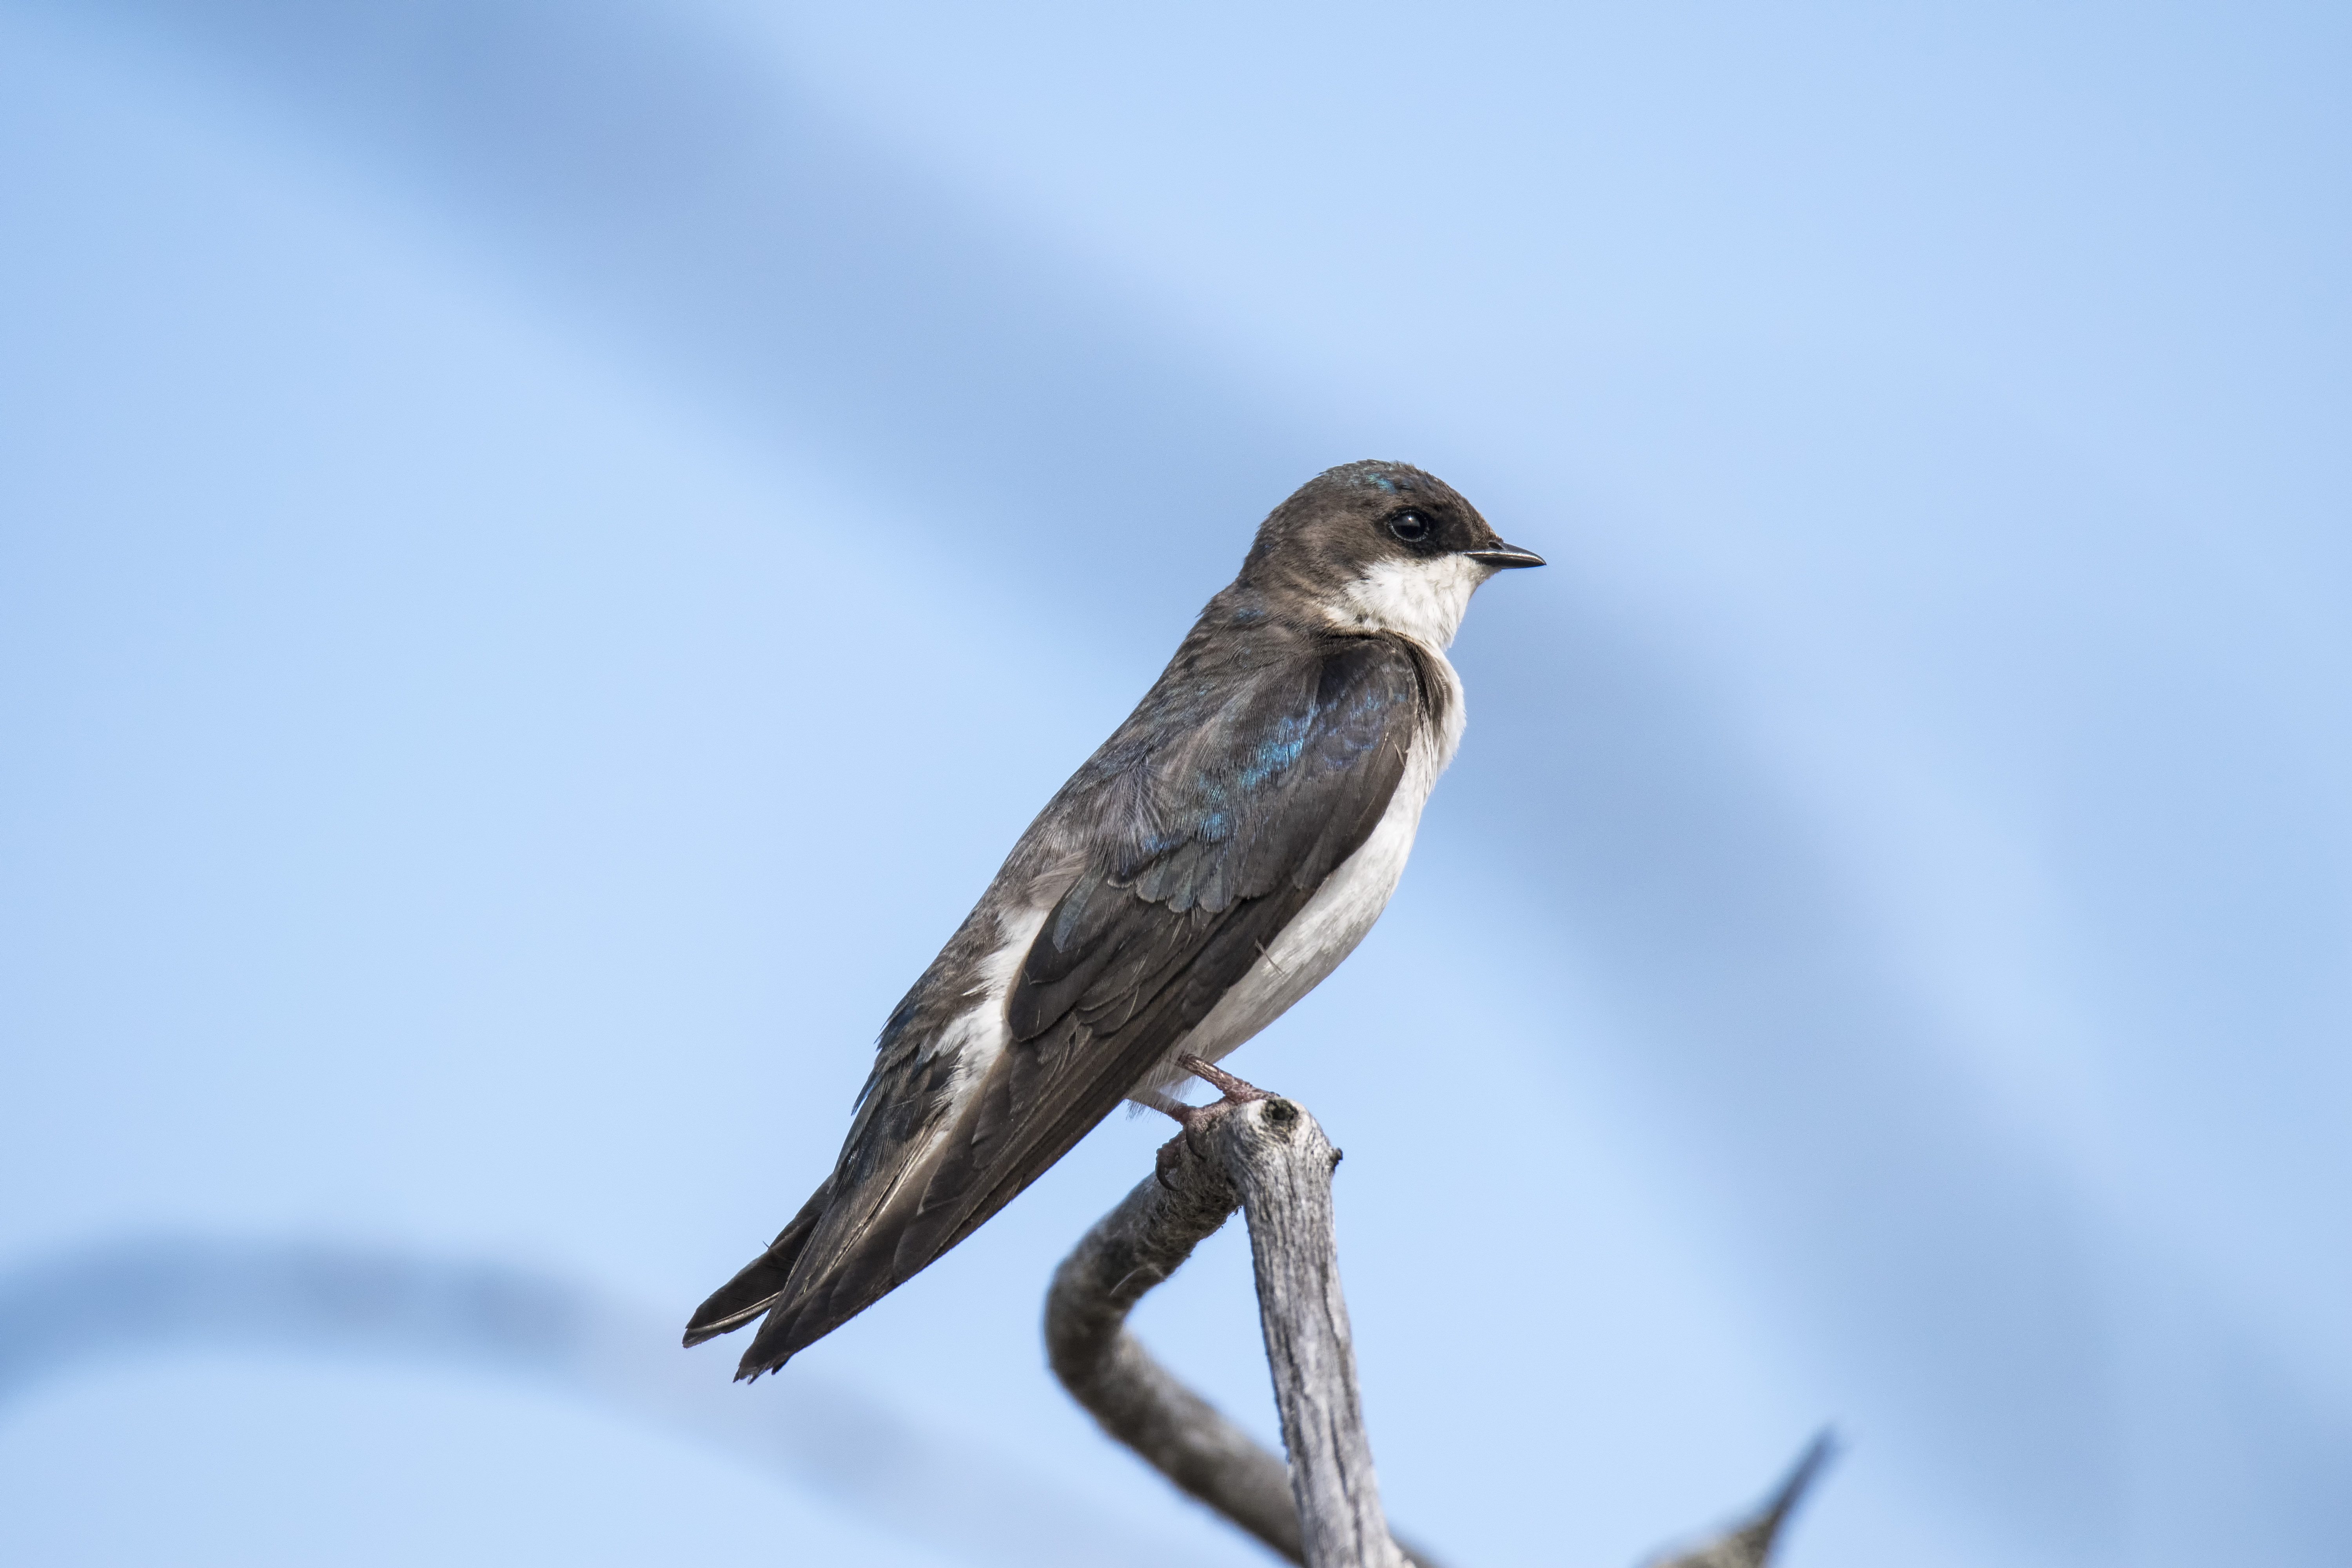
tree, branch, bird, wing, wildlife, beak, fauna, canada, vertebrate, sparrow, quebec, sherbrooke, oiseau, hirondelle, bicolore, swallow, house sparrow, perching bird, emberizidae